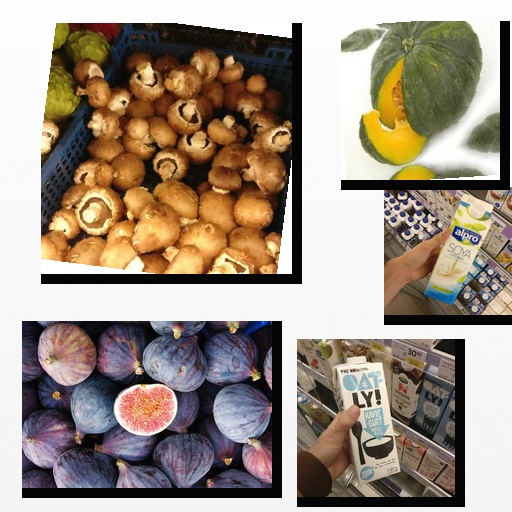
Food items: fig, soy_milk, oatghurt, pumpkin, mushroom